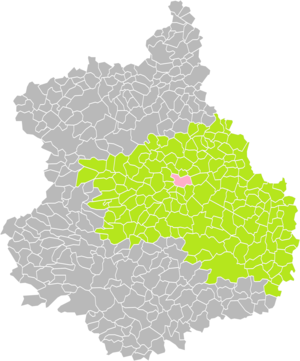
Localisation de la Commune de Chartres dans l'arrondissement de Chartres (Eure-et-Loir)
Chartres est une commune française, préfecture du département d'Eure-et-Loir, dans la région Centre-Val de Loire. La ville se situe à environ quatre-vingt-dix kilomètres de Paris. Elle est surnommée « Capitale de la lumière et du parfum ».